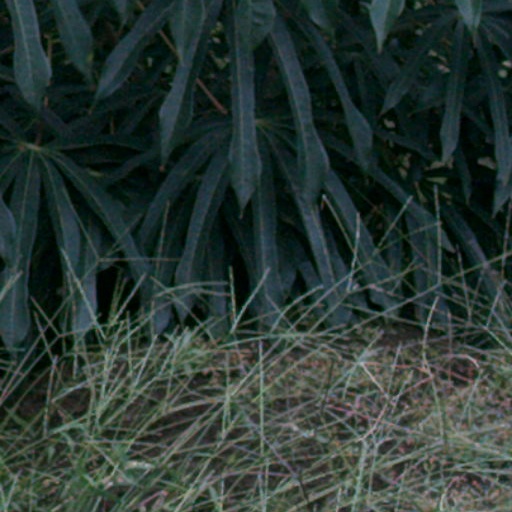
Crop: cassava